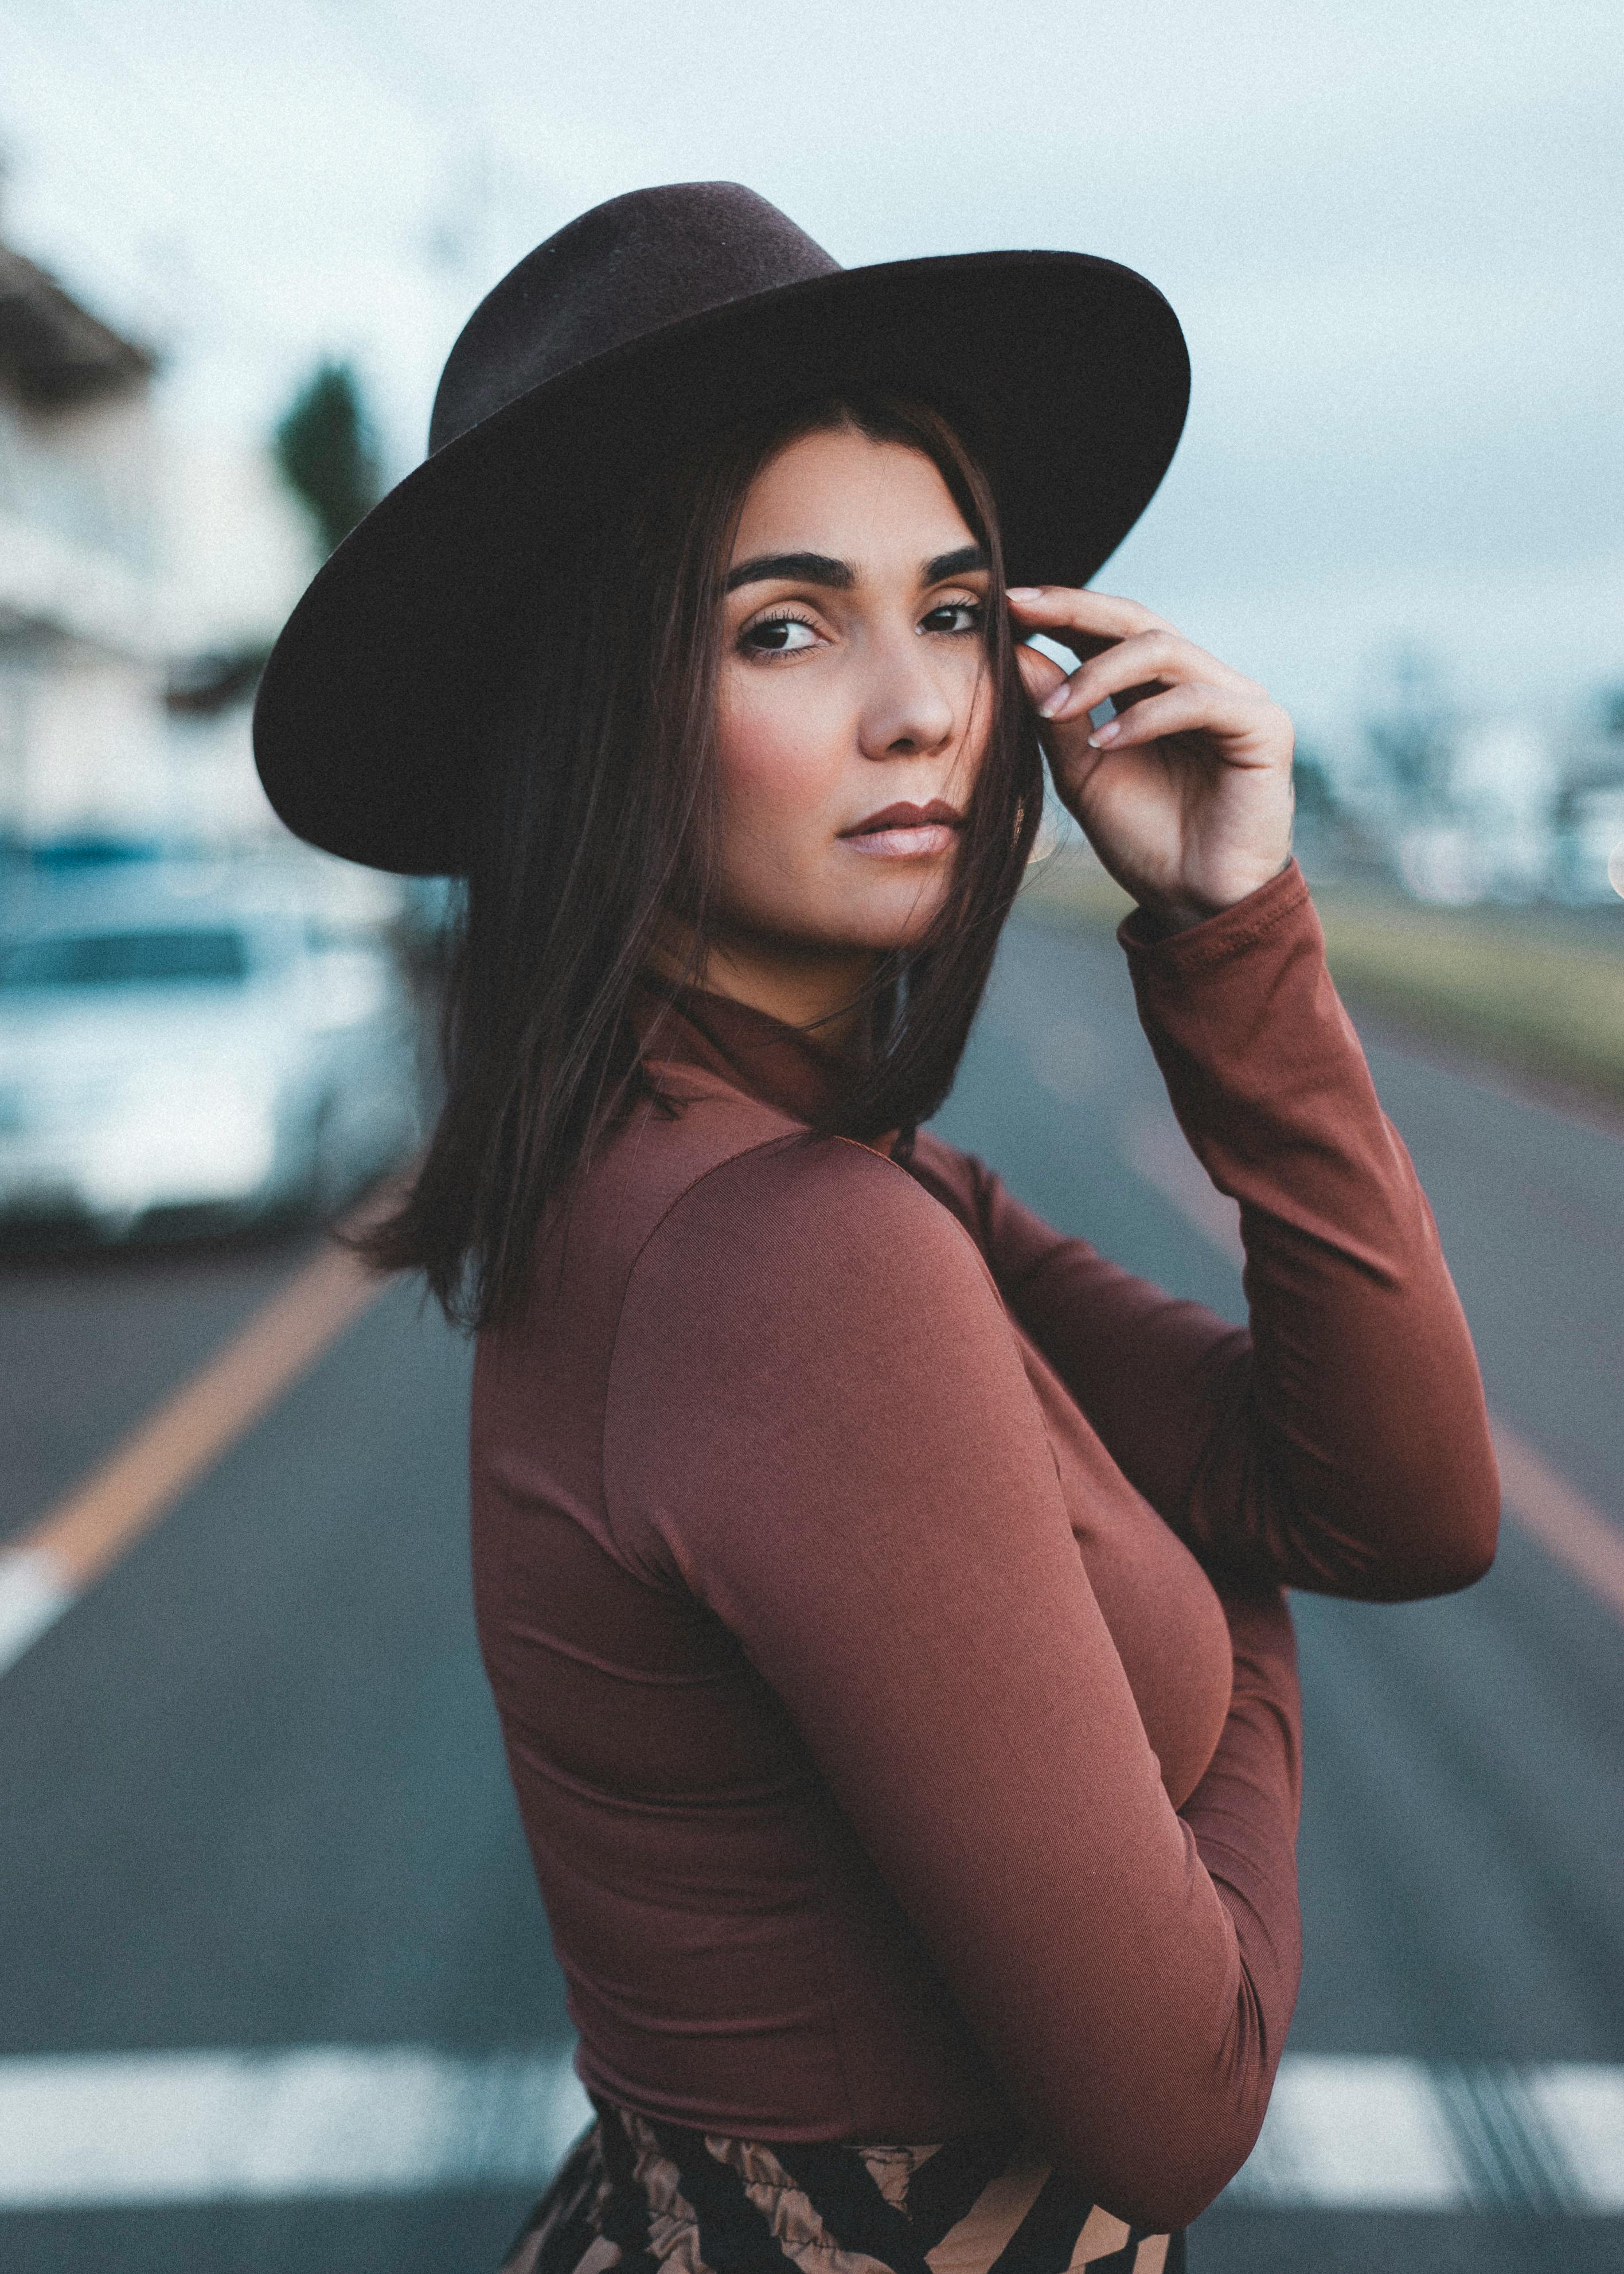
woman, lip, hat, black, flash photography, neck, eyewear, sleeve, lighting, sun hat, cap, cool, black hair, fedora, thigh, happy, waist, long hair, fashion model, electric blue, human leg, brown hair, blond, jewellery, fashion accessory, elbow, fashion design, magenta, portrait photography, photo shoot, little black dress, model, abdomen